Mukhosh (2020 film)

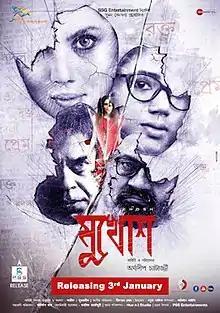
Release poster

Mukhosh is a Bengali thriller drama film directed by Argha Deep Chatterjee and produced by Suman Sengupta. The film starring Payel Sarkar and Rajatava Dutta was released on 3 January 2020 under the banner of SSG Entertainment.